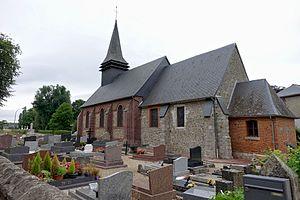
Église de La Vieux-Rue, Seine-Maritime, France
La Vieux-Rue est une commune française située dans le département de la Seine-Maritime en région Normandie.